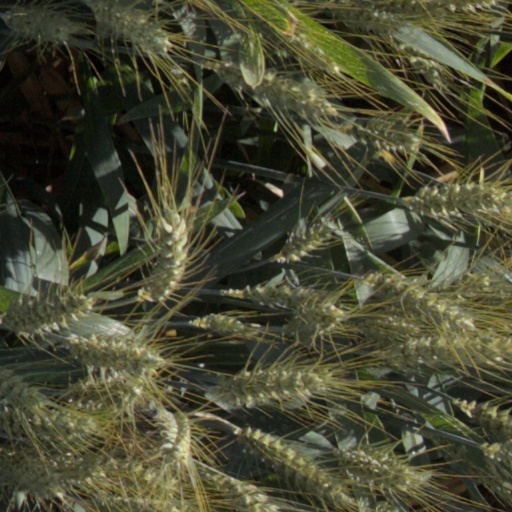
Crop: wheat